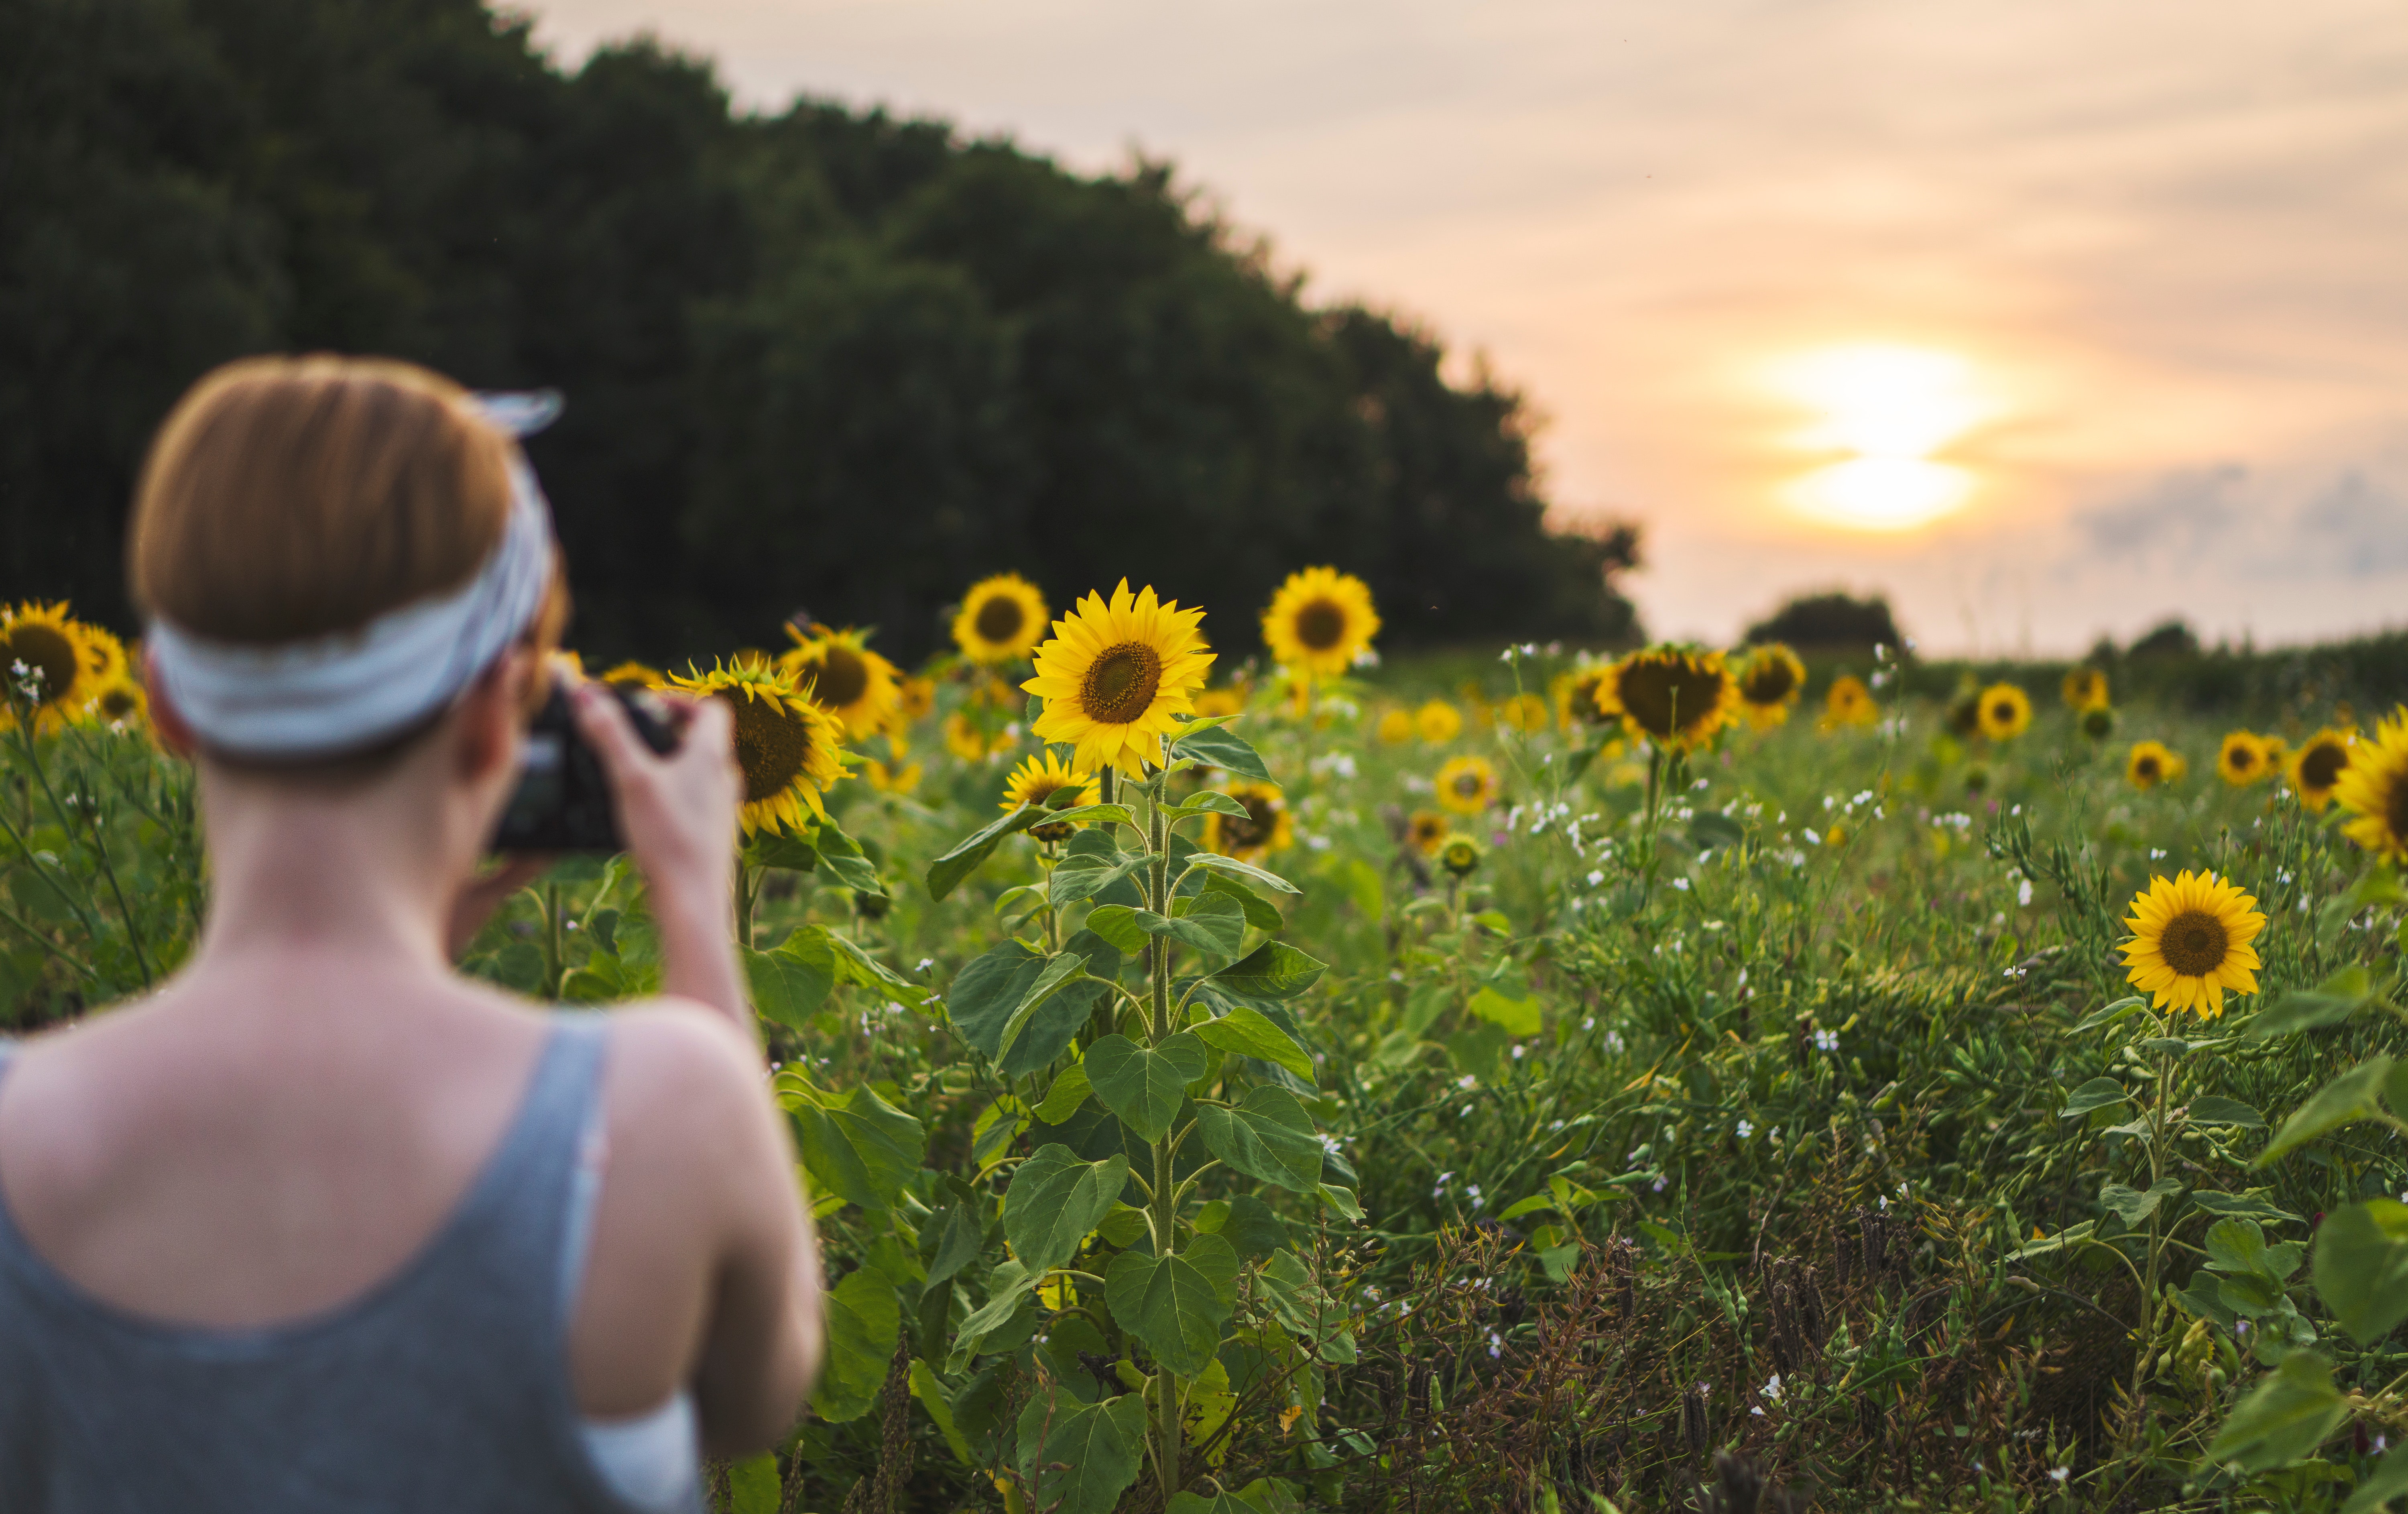
sunflower, People in nature, sky, yellow, nature, flower, field, plant, meadow, morning, summer, wildflower, spring, sunlight, happy, rural area, photography, prairie, cloud, grassland, farm, pollen, smile, sunglasses, eyewear, daisy family, dress, evening, flowering plant, asterales, hill, plain, crop